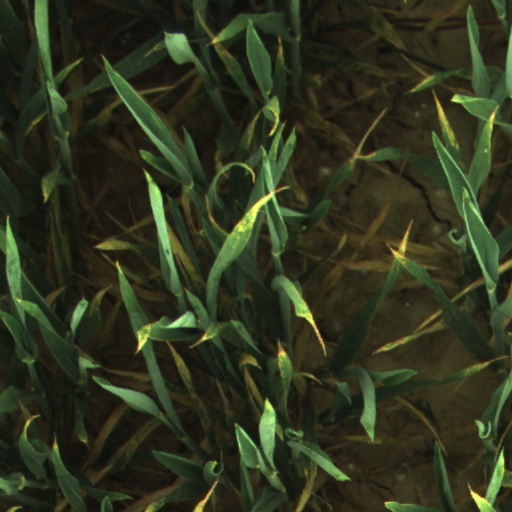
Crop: wheat